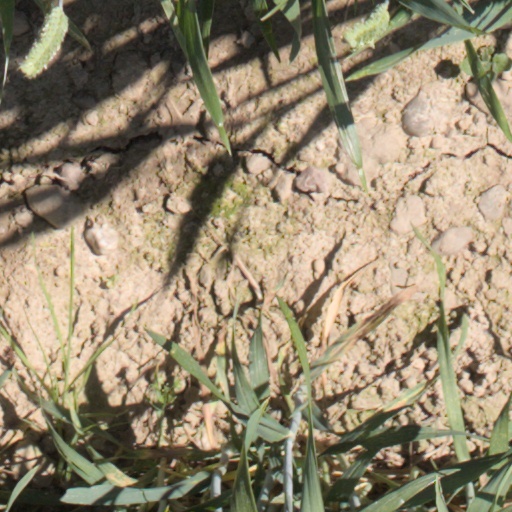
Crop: wheat